Coamo, Puerto Rico

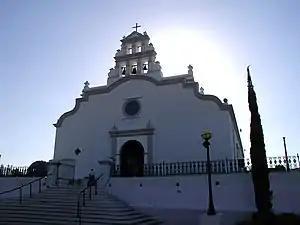
Church San Blas de Illescas of Coamo

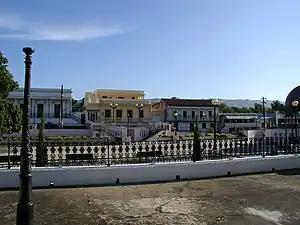
Downtown plaza area

Coamo is a town and municipality founded in 1579 in the south-central region of Puerto Rico, located north of Santa Isabel; south of Orocovis and Barranquitas; east of Villalba and Juana Díaz; and west of Aibonito and Salinas. The municipality of Coamo is spread over 10 barrios and Coamo Pueblo – the town or downtown area and administrative center of the city. The Coamo municipality is also a Micropolitan Statistical Area and as such is part of the Ponce-Yauco-Coamo Combined Statistical Area.